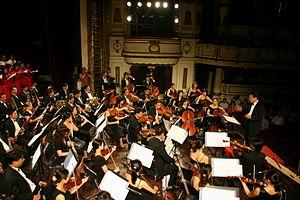
Đặng Hữu Phúc est un pianiste et compositeur vietnamien. Diplômé du Conservatoire de Hanoi, Il est connu pour ses nombreuses musiques de films. Il a remporté le prix « meilleure musique » en 2005 lors de la 8ᵉ Festival international du film de Shanghai pour son travail sur le film Le Temps révolu de Hồ Quang Minh, tiré du roman du même nom de Lê Lựu.